Maurice Sterne

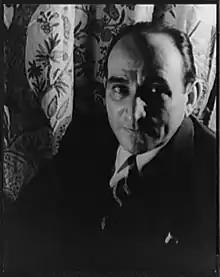
Maurice Sterne (1933) Photo by Carl Van Vechten

Maurice Sterne (1877 or 1878 – July 23, 1957) was an American sculptor and painter remembered today for his association with philanthropist Mabel Dodge Luhan, to whom he was married from 1916 to 1923.